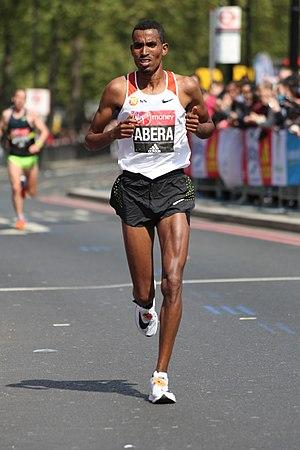
Tesfaye Abera, né le 31 mars 1992, est un athlète éthiopien spécialiste des courses de fond.